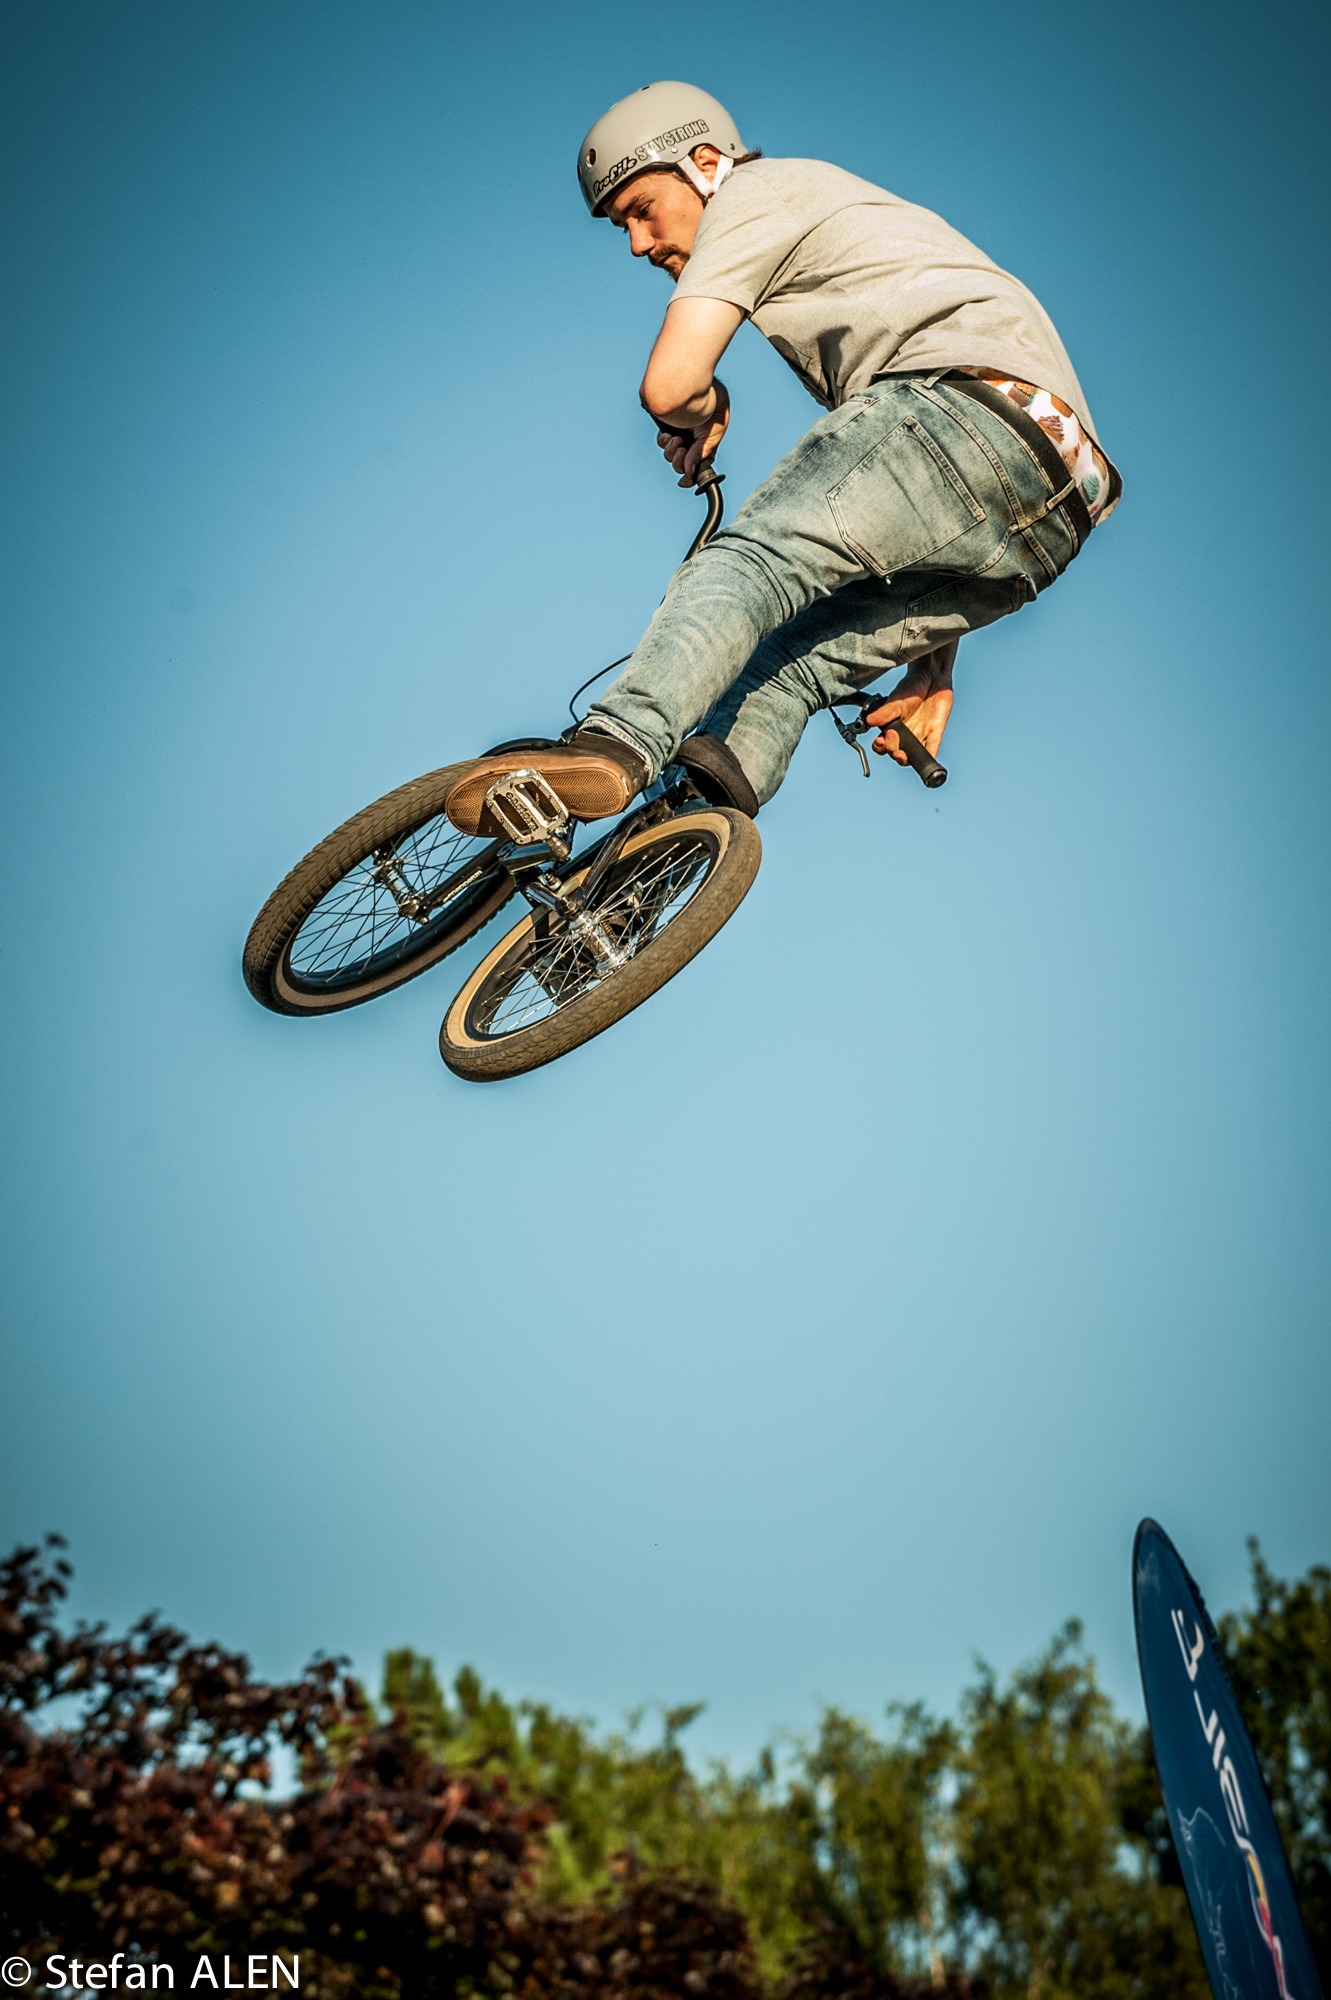
man, person, bicycle, jump, vehicle, extreme sport, sports equipment, mountain bike, bmx, 2012, sports, cool, downhill, championship, spectacular, tournament, dangerous, freeride, stunt, mountainbike, mountain biking, freestyle motocross, hasselt, atmosphere of earth, cycle sport, downhill mountain biking, bicycle motocross, bmx bike, freestyle bmx, stunt performer, bmx racing, belgium bmx open, hijacker mill, dirt trail, concrete park